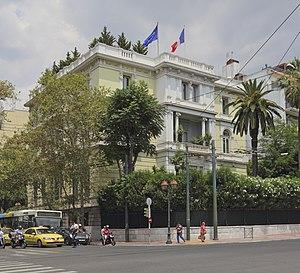
Ambassade de France en Grèce, à Athènes. Русский: Особняк посольства Франции в Афинах (Аттика, Греция)
L'ambassade de France en Grèce est la représentation diplomatique de la République française auprès de la République hellénique. Elle est située à Athènes, la capitale du pays, et son ambassadeur est, depuis le 26 septembre 2019, Patrick Maisonnave.